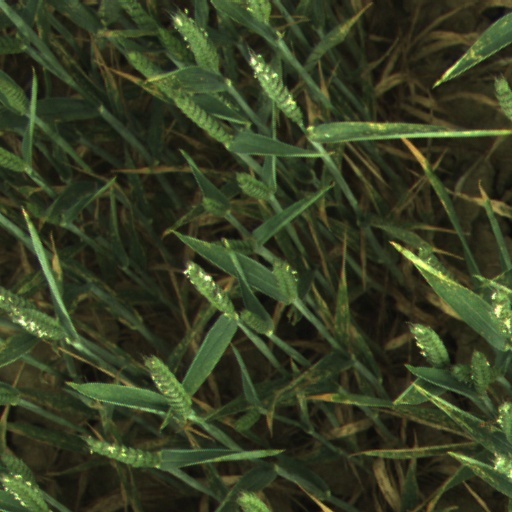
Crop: wheat